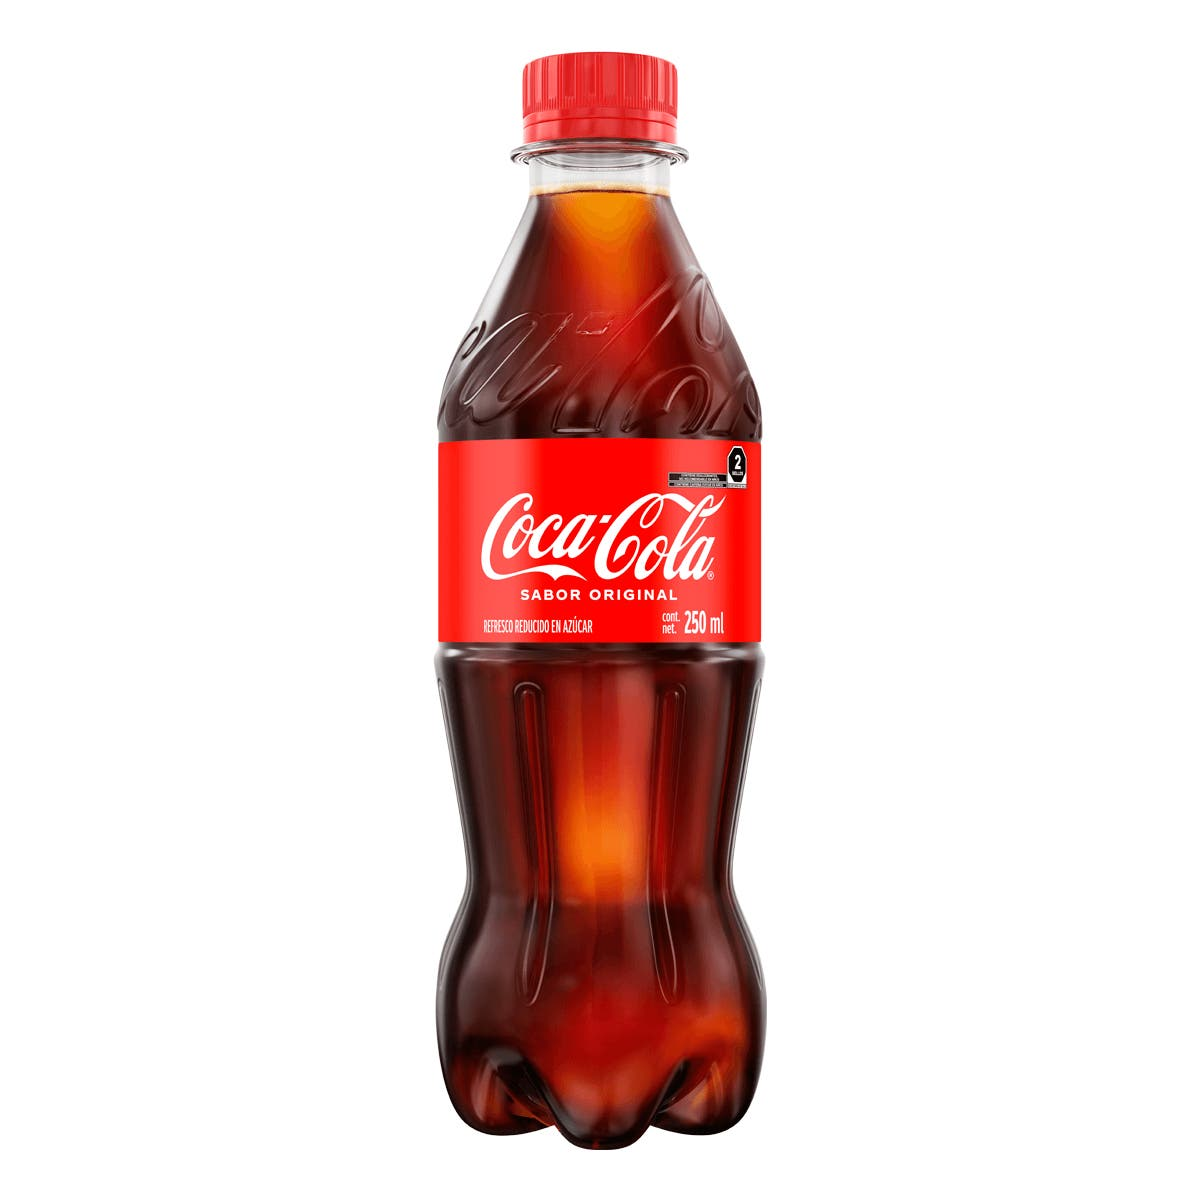
A Cocal cola soda  in a 250-milliliters plastic bottle